Poetry

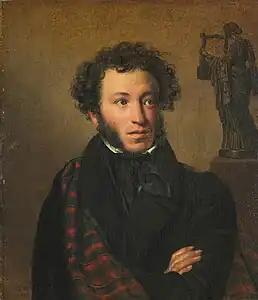
Alexander Pushkin

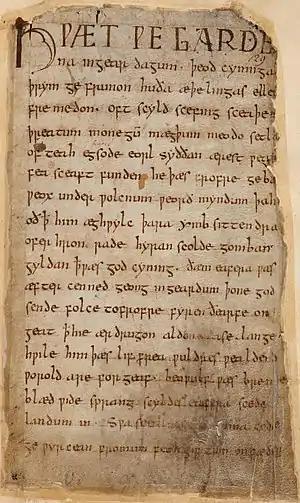
The Old English epic poem "Beowulf" is in alliterative verse.

Rhyme, alliteration, assonance and consonance are ways of creating repetitive patterns of sound. They may be used as an independent structural element in a poem, to reinforce rhythmic patterns, or as an ornamental element. They can also carry a meaning separate from the repetitive sound patterns created. For example, Chaucer used heavy alliteration to mock Old English verse and to paint a character as archaic.